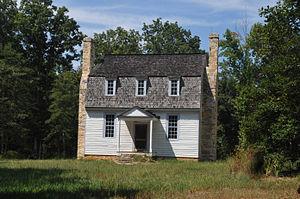
La Crosse est une municipalité américaine située dans le comté de Mecklenburg en Virginie. Lors du recensement de 2010, sa population est de 604 habitants.